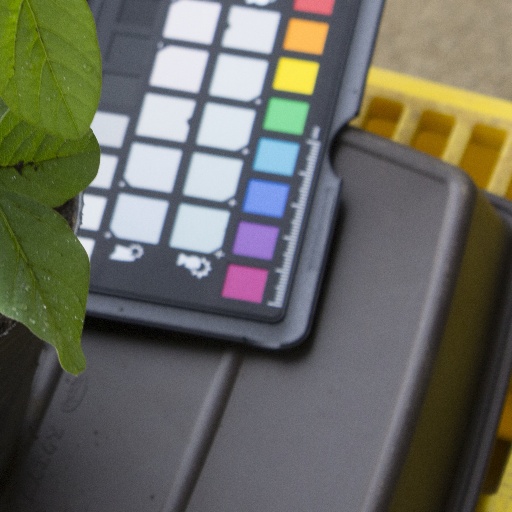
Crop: soybean